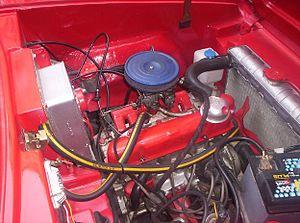
Le moteur Kent est un moteur thermique automobile à combustion interne, essence quatre temps, avec 4 cylindres en ligne alésés directement dans le bloc en fonte, culasse en fonte, refroidi par eau, avec arbre à cames latéral, commandé par une chaîne de distribution, 8 soupapes en tête, développé et produit par Ford Europe à la fin des années 1950.